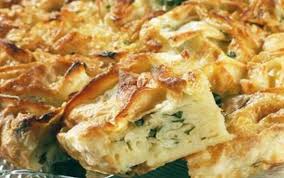
Yemek: borek